Culture of Shenzhen

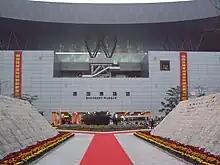
Shenzhen Museum

Although Shenzhen is a young city, only 30 years old, its culture is developing rapidly. From 1981 to 2000, numerous cultural facilities, such as museums, libraries, and art galleries, were constructed. Additionally, several magazines, including "Special Economic Zone Economy," were launched during this period. In 2003, the government proposed the strategy of "building a city with culture" and creating "two cities, one city and one base". These include a city dedicated to pianos, a city focused on libraries, a city centered around design, and an animation base. From November 18 to November 22, 2004, the first China (Shenzhen) International Cultural Industry Expo and Trade Fair, also known as the "Cultural Industry Expo," was held in Shenzhen. On November 19, 2008, Shenzhen was awarded the title of "Design City" by UNESCO, making it the sixth city in the world and the first in China to receive this honor. Shenzhen also holds a "Reading Month" festival, organized by the government, dedicated to promoting public reading activities. It was held 11 times consecutively until 2010, with a significant number of participants. The main contents include "Reading Forum," "Recommended Books for Reading and Book Collection," and "Recitation of Chinese and Foreign Classic Poems," etc. In 2007, Shenzhen announced that all public cultural facilities, including libraries, art galleries, and museums, would be permanently open to citizens for free. This was the first time such a policy was implemented in a Chinese city. is a modern youth activity center that serves as a hub for science popularization and art education.